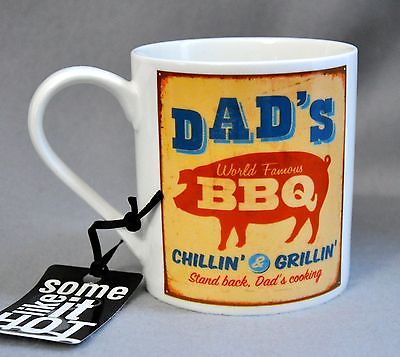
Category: mug